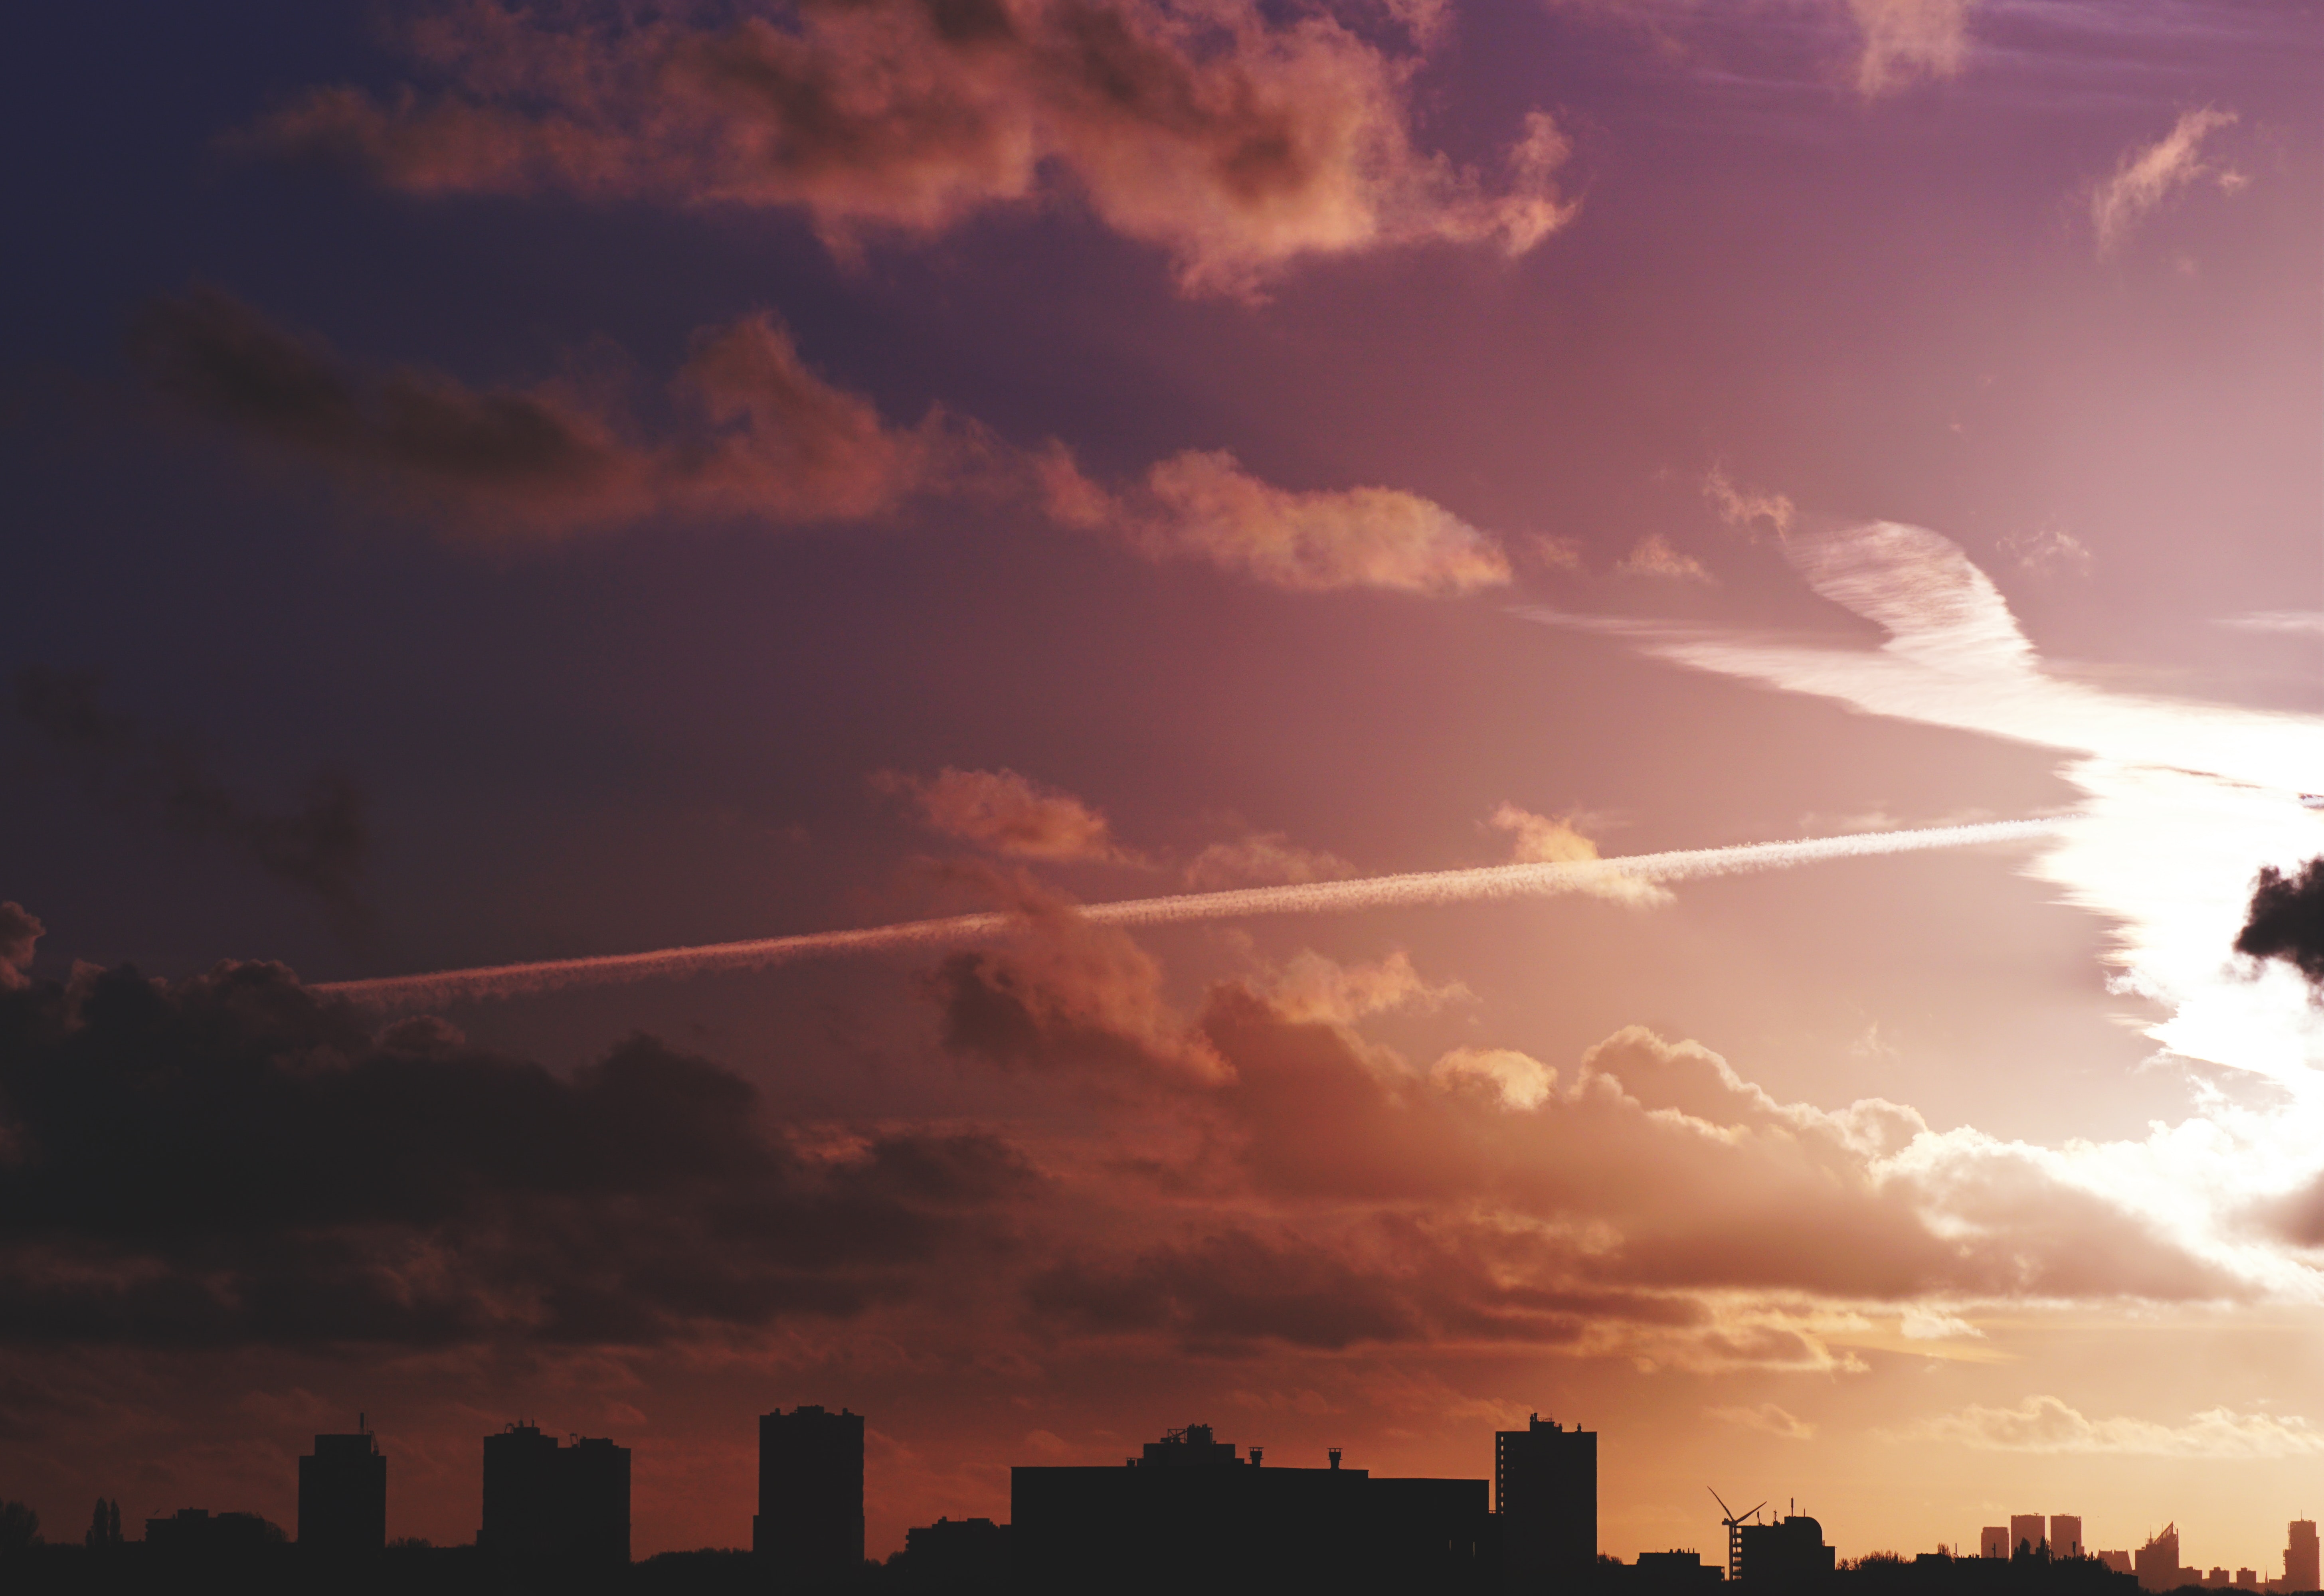
sky, cloud, afterglow, daytime, atmosphere, evening, sunset, dusk, horizon, morning, urban area, atmospheric phenomenon, cumulus, city, skyline, sunlight, sunrise, red sky at morning, meteorological phenomenon, calm, metropolis, dawn, cityscape, architecture, sun, photography, landscape, downtown, night, heat, skyscraper, world, backlighting